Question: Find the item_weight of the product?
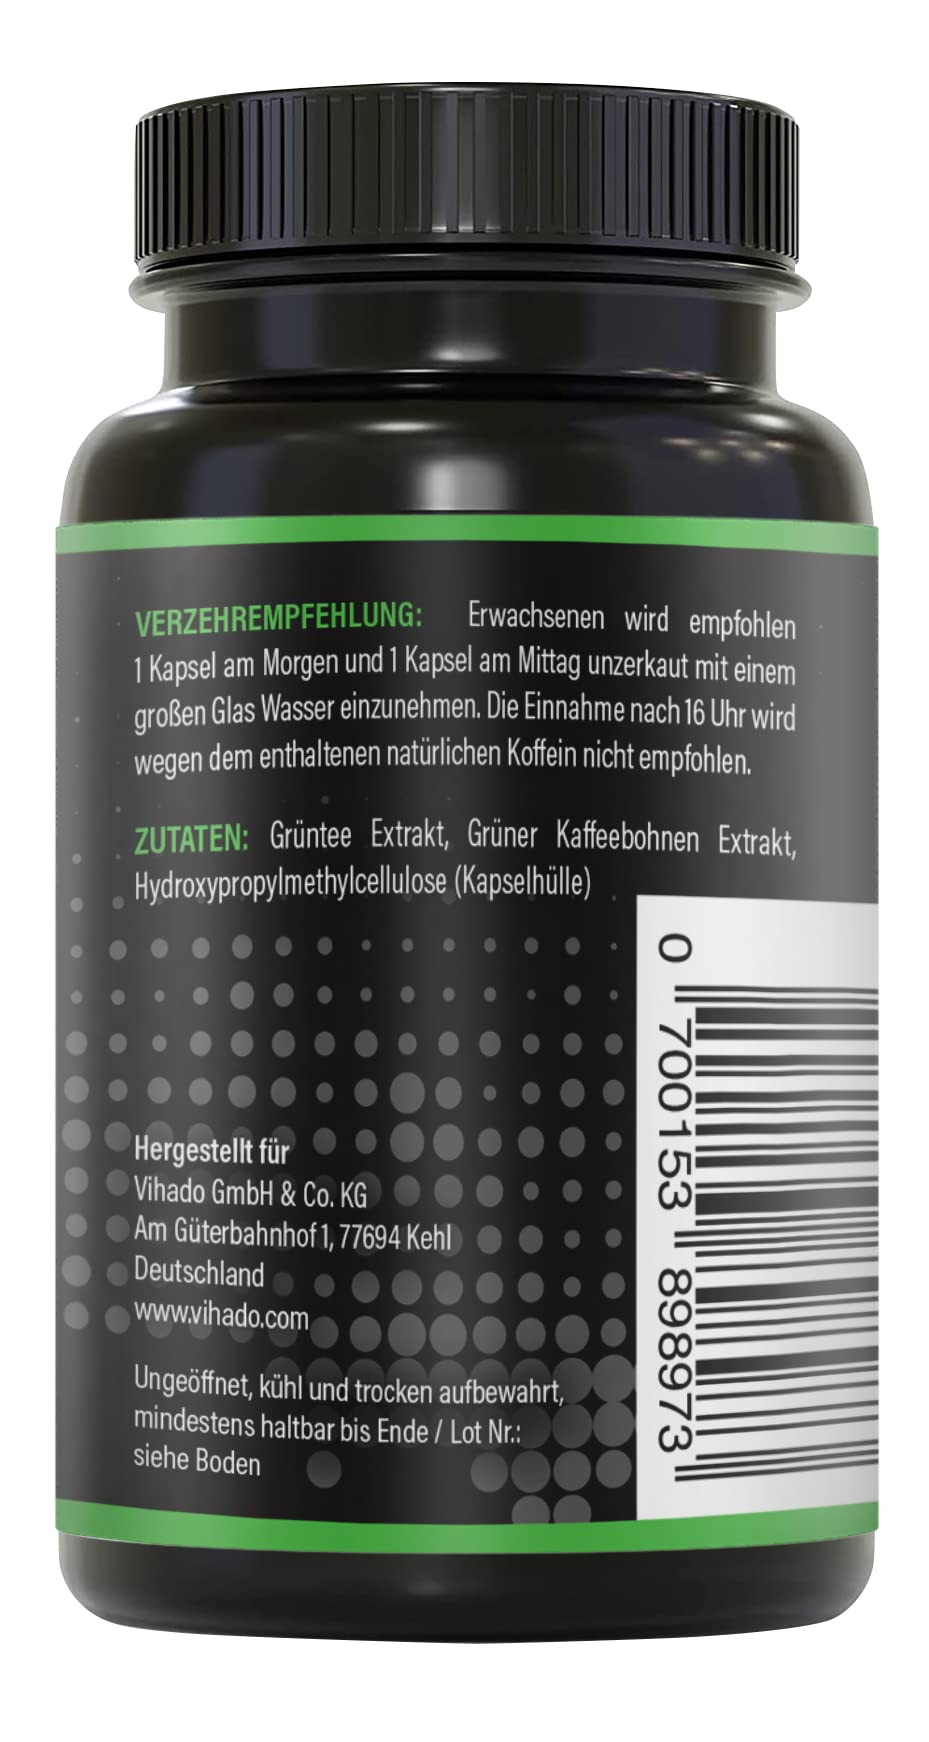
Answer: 1.0 pound